1953 Allan Cup

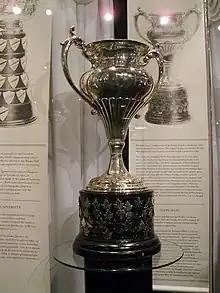
Silver bowl trophy with two large handles, mounted on a black plinth.

The 1953 Allan Cup was the senior ice hockey championship of the Canadian Amateur Hockey Association (CAHA) for the 1952–53 season. The event was hosted by the Kitchener-Waterloo Flying Dutchmen and Kitchener, Ontario. The 1953 playoff marked the 45th time that the Allan Cup has been awarded.